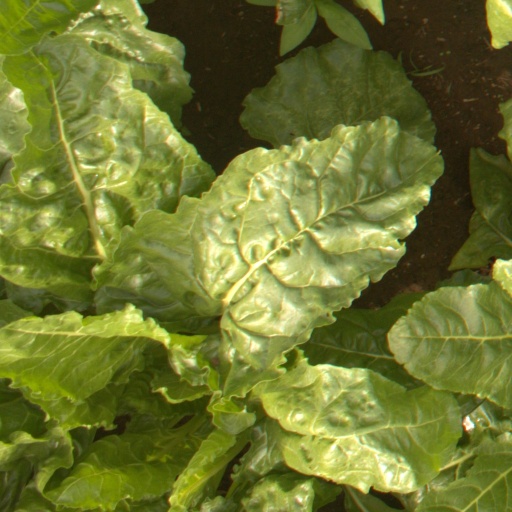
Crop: sugar beet